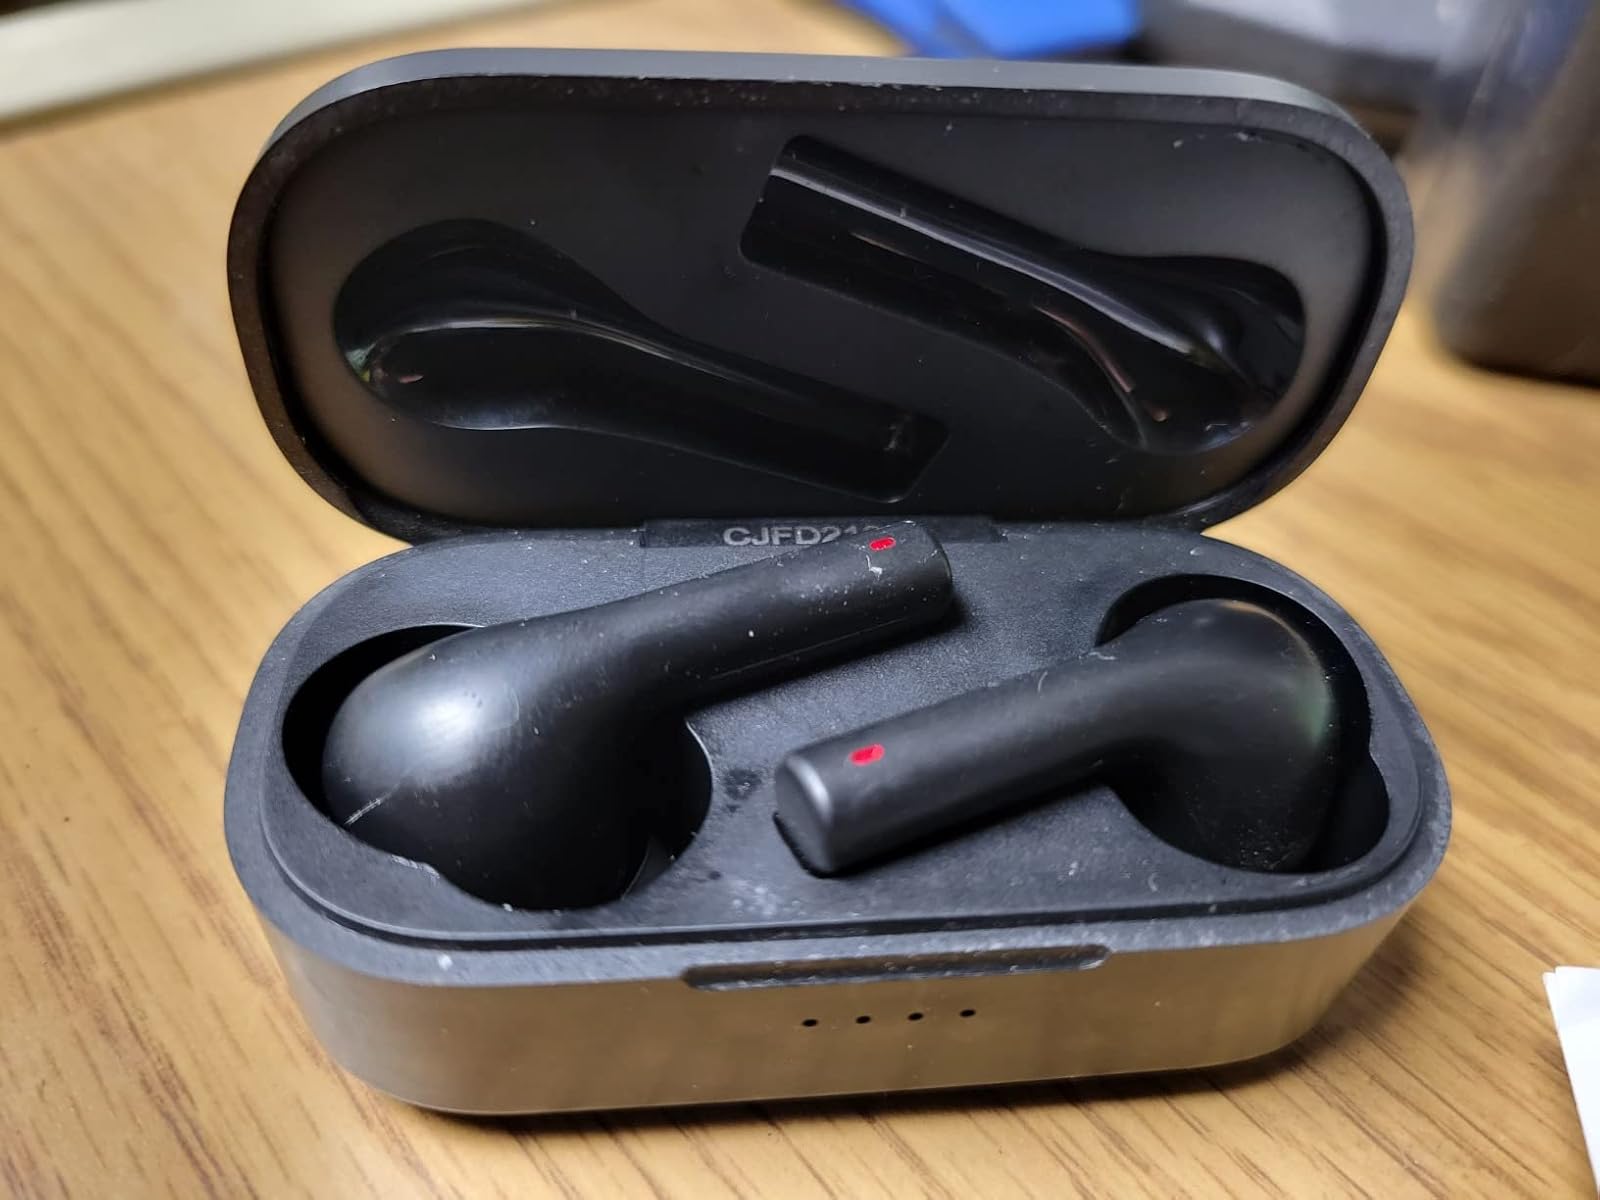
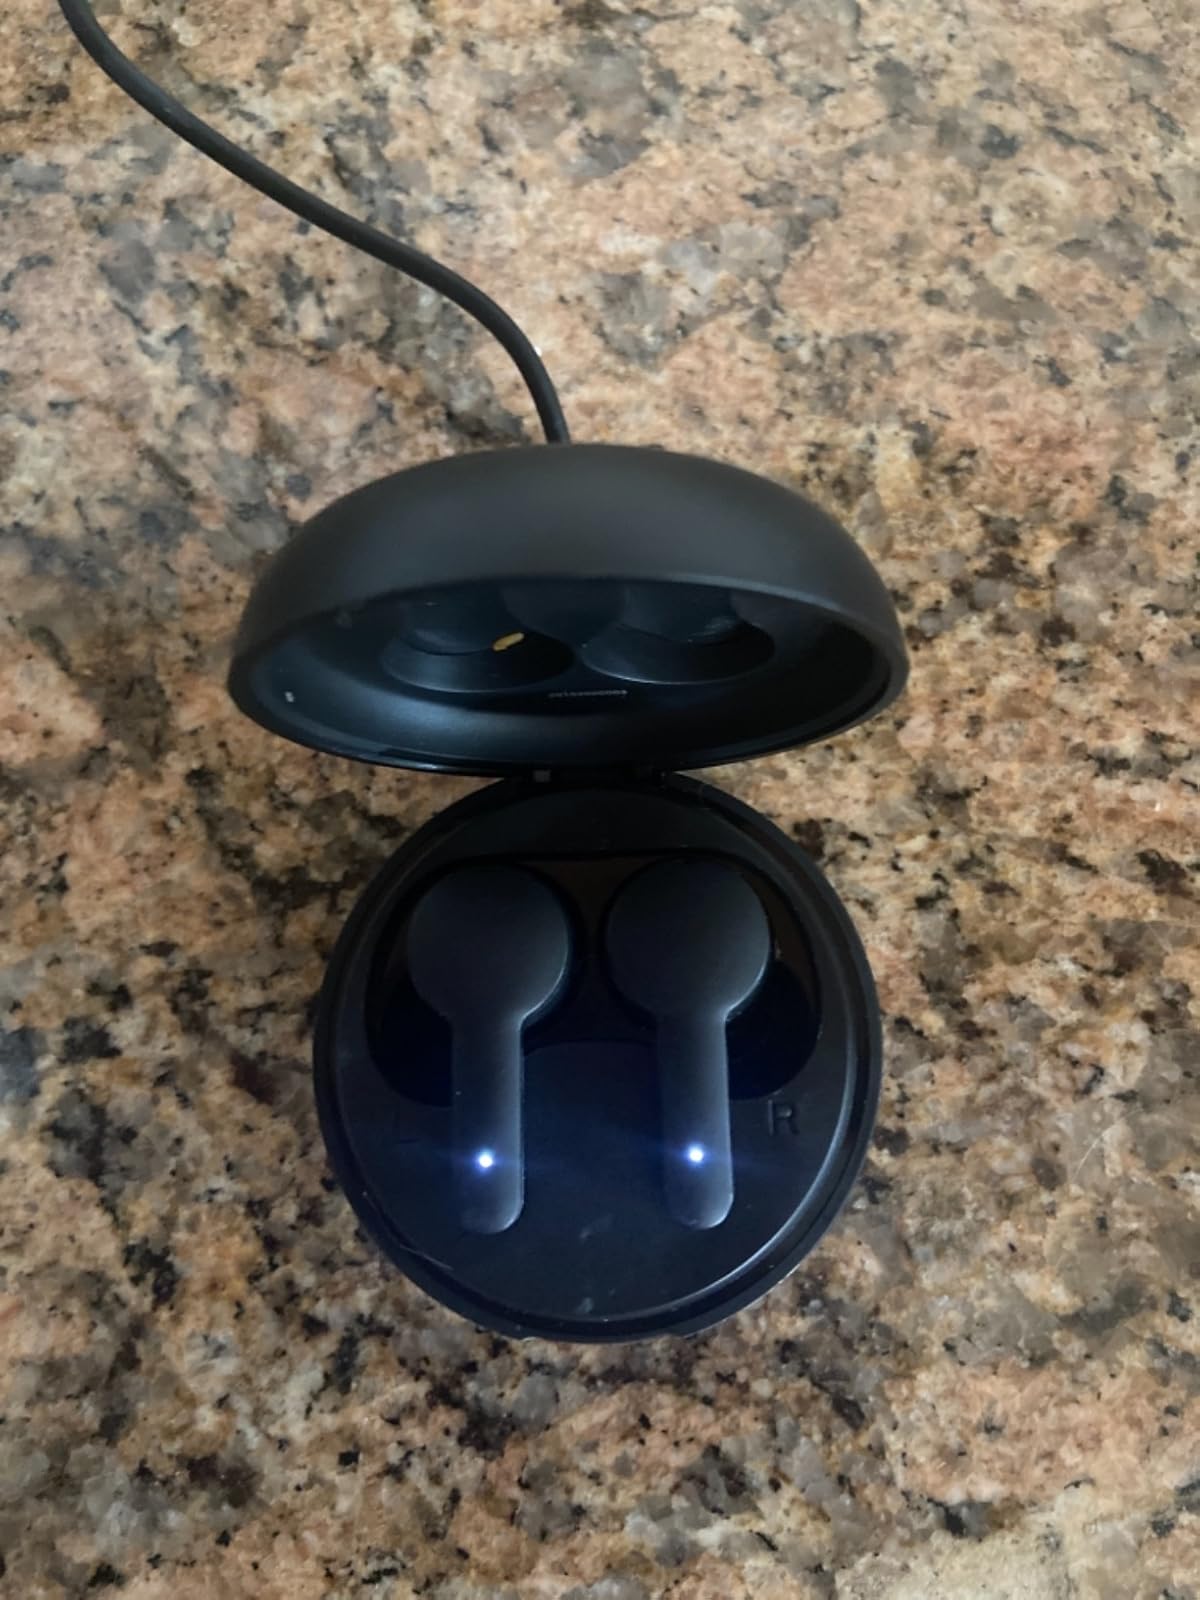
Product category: earbuds
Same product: no